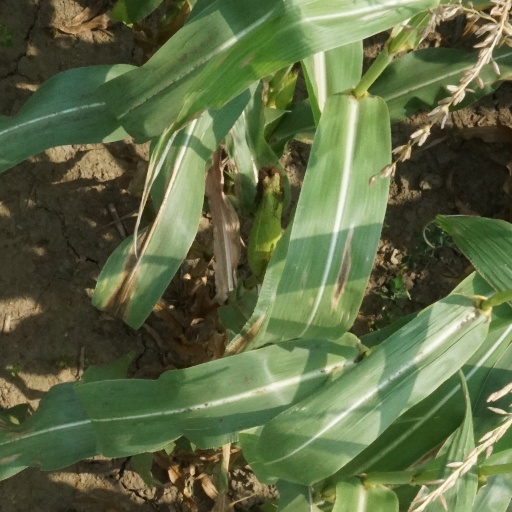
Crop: maize; corn